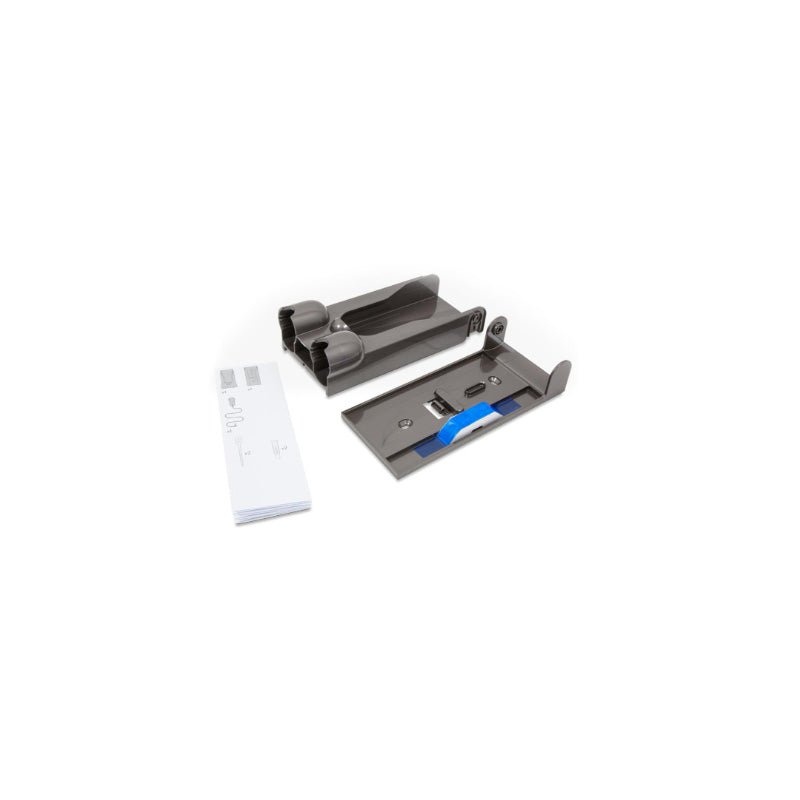
Dyson V11 Docking Station (A Grade)
Condition: Outlet-A Grade This item is previously used and has passed a rigorous testing and inspection process. Its cosmetic condition is "excellent" with very minor marks or blemishes, if any. It is not under manufacturer warranty but is covered by our 90 day warranty. Part no. 970011-02 Wall-mounted dock to recharge your vacuum and tidily store tools.
Brand: Dyson
Category: Home & Garden > Household Appliance Accessories > Vacuum Accessories > Charging Bases